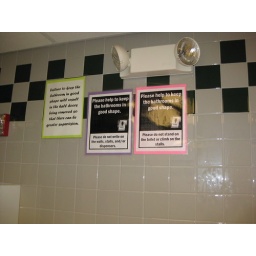
signs in the girls room at Mynderse Academy, Seneca Falls